Jussarupt

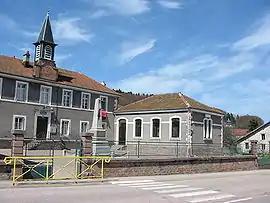
Town hall and school

Jussarupt is a commune in the Vosges department in Grand Est in northeastern France.